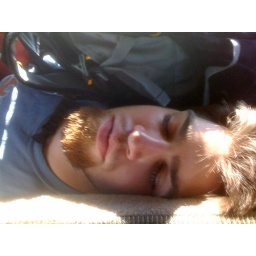
Ben is sleeping in the back of the van under the bags